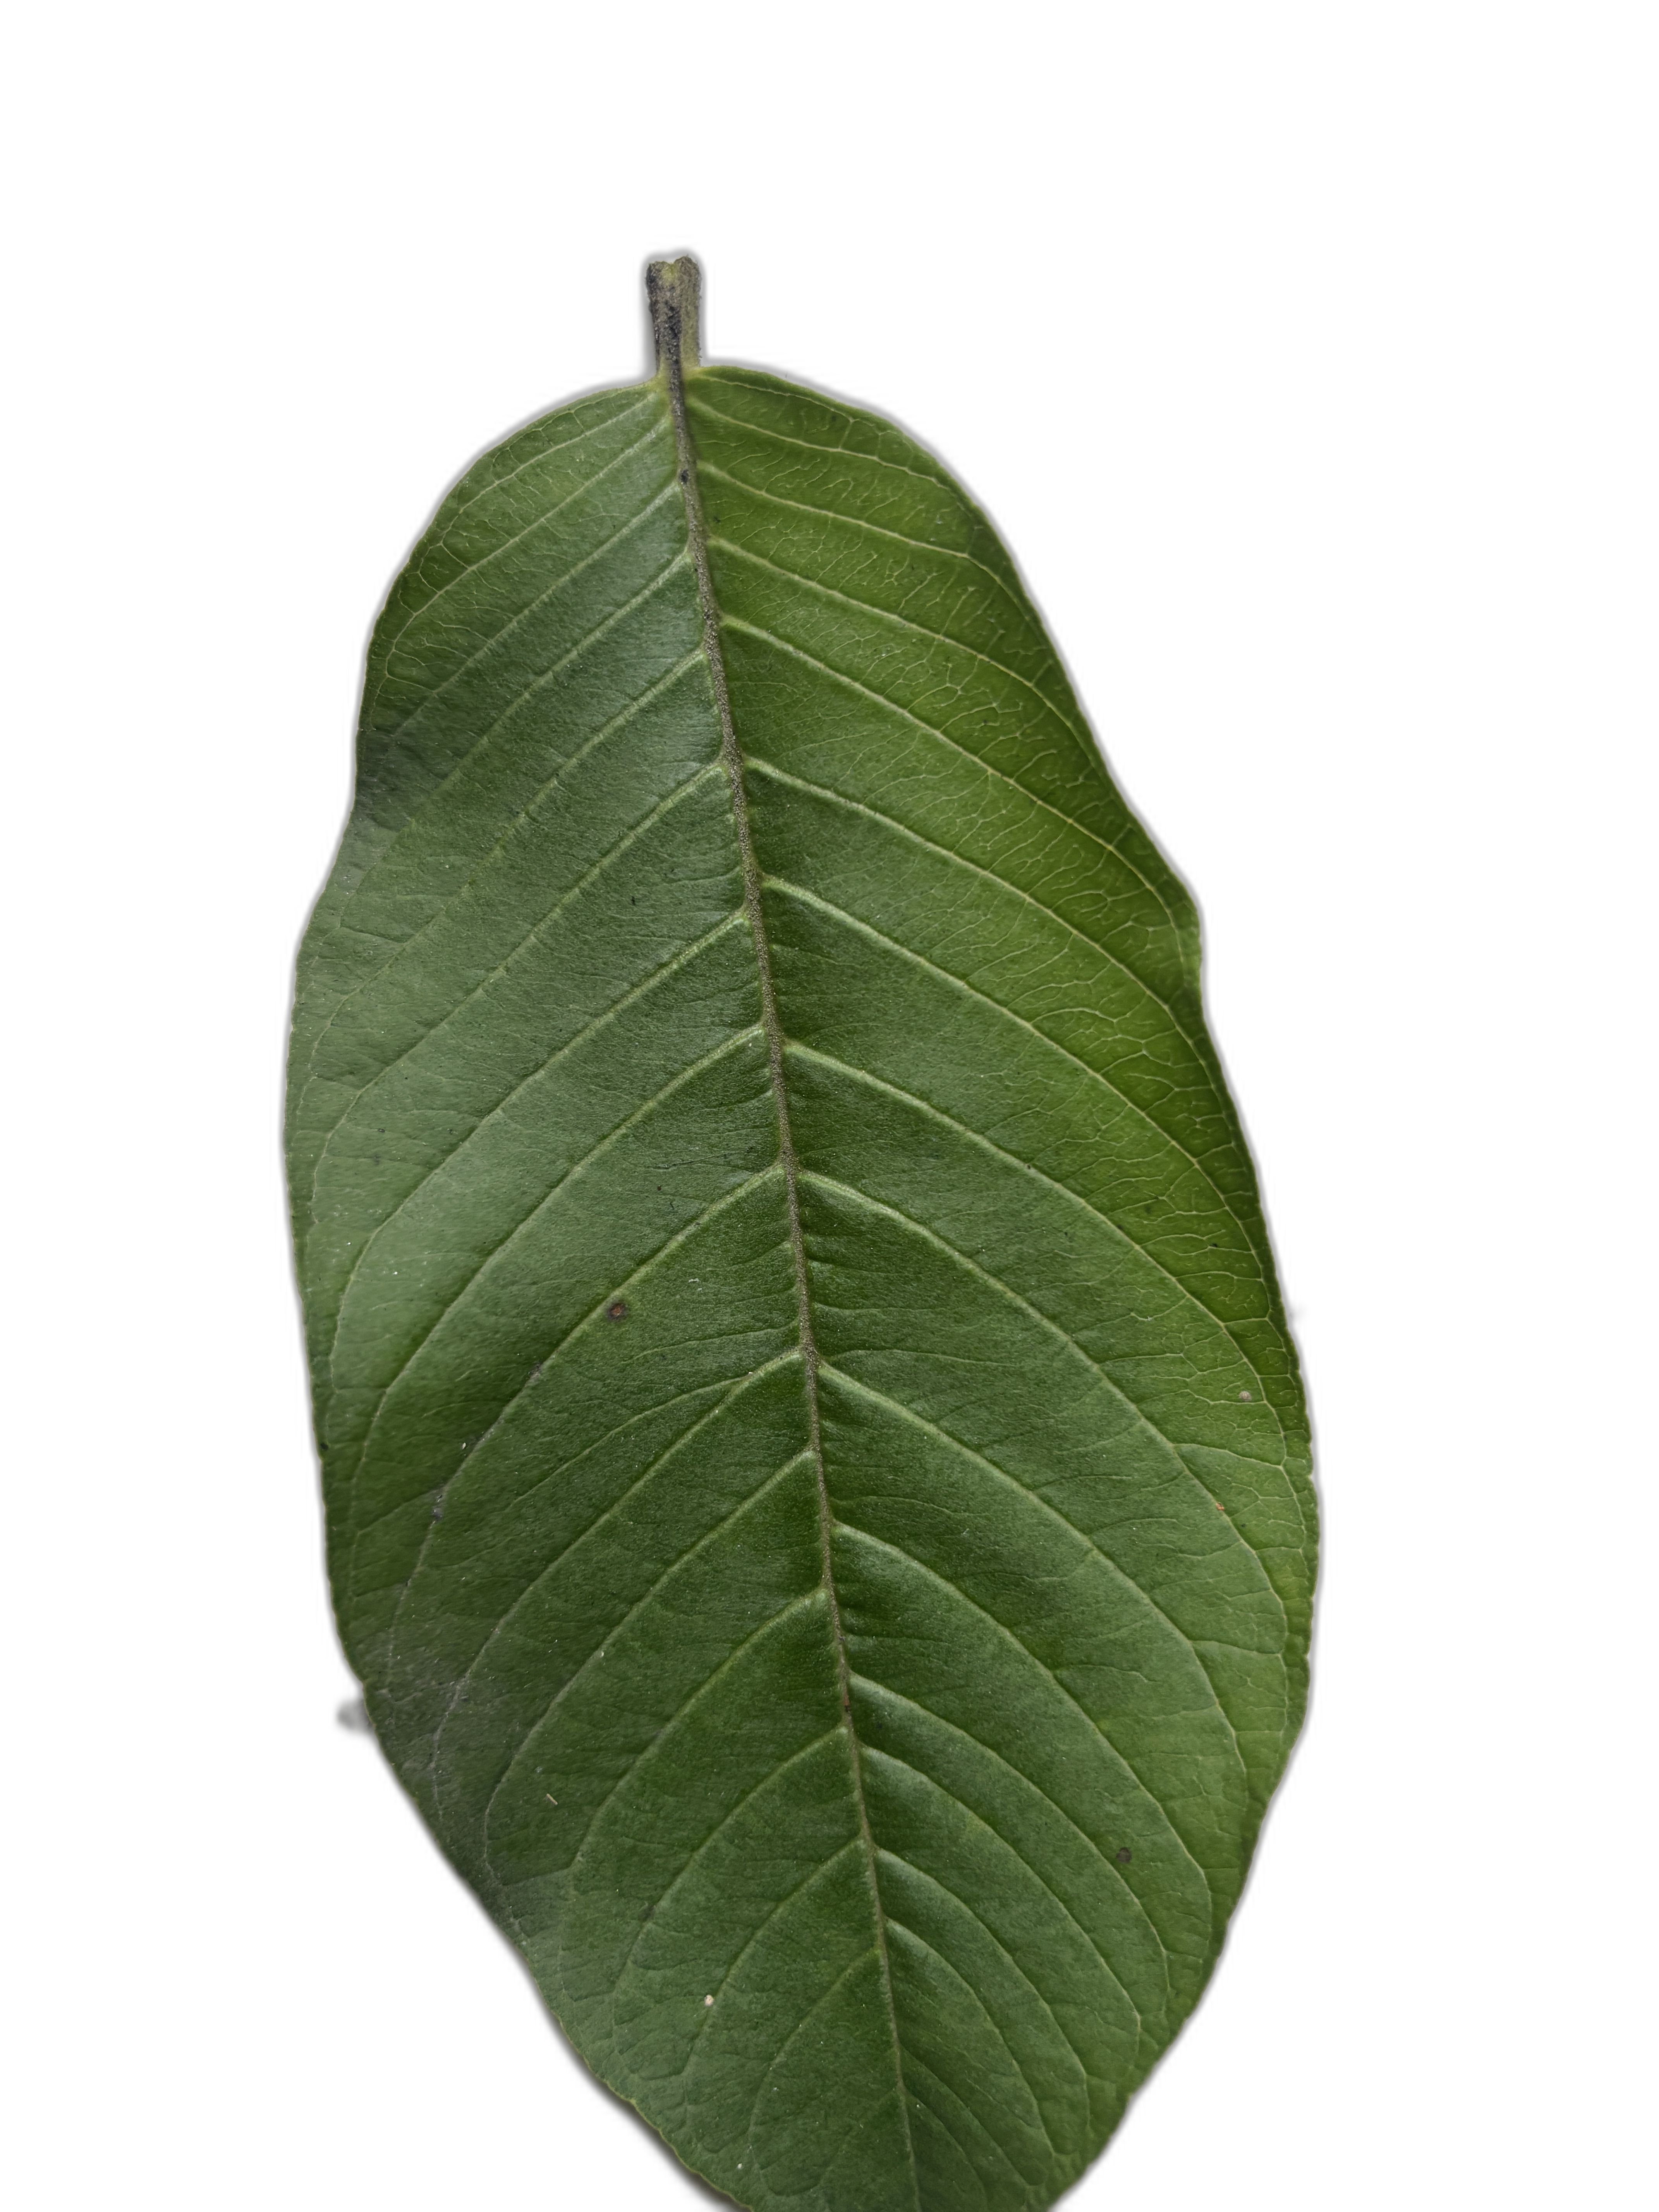
Plant part: leaf
Disease: Healthy